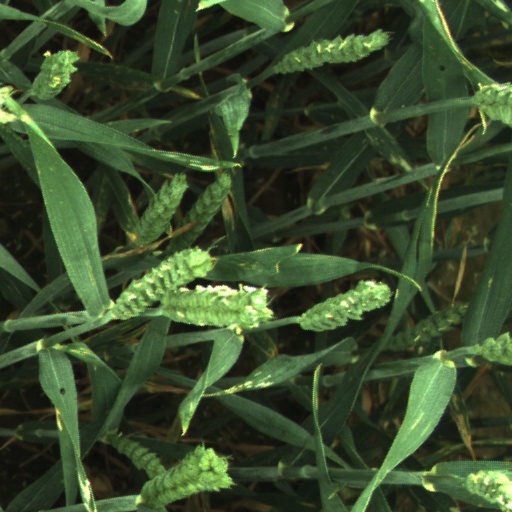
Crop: wheat